Stroh

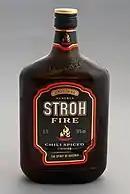
Stroh Fire (chili spiced)

The company is best known for its flagship product, "Stroh, The Spirit of Austria", and its bottled hunter's punch "Jagertee", which is typically drunk warm and is served at ski resorts. Stroh has also made other packaged liquor products that are mostly available only in Europe, including Stroh Punsch, Stroh Cream, Stroh Fire and Stroh Cola.